Edzard zu Innhausen und Knyphausen

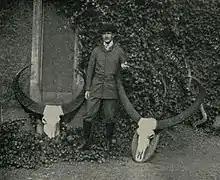
Knyphausen in Assam with buffalo skulls, 1904

Count Edzard Friedrich Ludwig zu Innhausen und Knyphausen (14 December 1827 – 16 January 1908) was a Frisian landowner and politician. He travelled across India in 1904 and wrote a book on his experiences including his hunts.